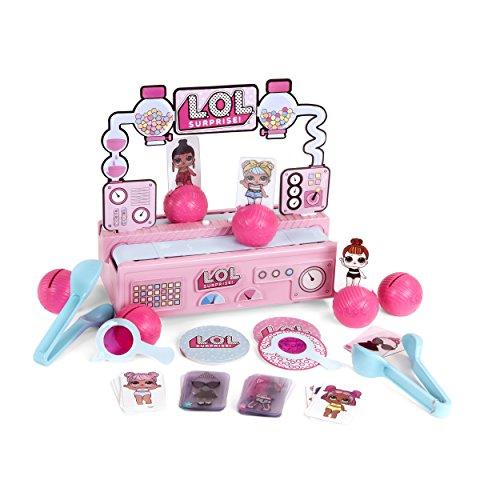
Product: L.O.L. Surprise! Fashion Factory Game, Multicolor
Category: Toys & Games | Building Toys | Building Sets
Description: Surprise factory.
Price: $9.85
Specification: ProductDimensions:3x10x10inches|ItemWeight:15.8ounces|ShippingWeight:1.7pounds(Viewshippingratesandpolicies)|ASIN:B07BQGDGD2|Itemmodelnumber:555117E4C|Manufacturerrecommendedage:6-17years